Warrenton, Oregon

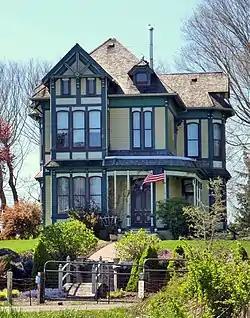
D.K. Warren House, built 1885

Prior to the arrival of the first settlers, this land was inhabited by the Clatsop tribe of Native Americans, whose tribe spanned from the south shore of the Columbia River to Tillamook Head. The county in which Warrenton is located was named after these people, as well as the last encampment that the Lewis and Clark Expedition established. Today, a replica of Fort Clatsop still stands just outside of Warrenton city limits.